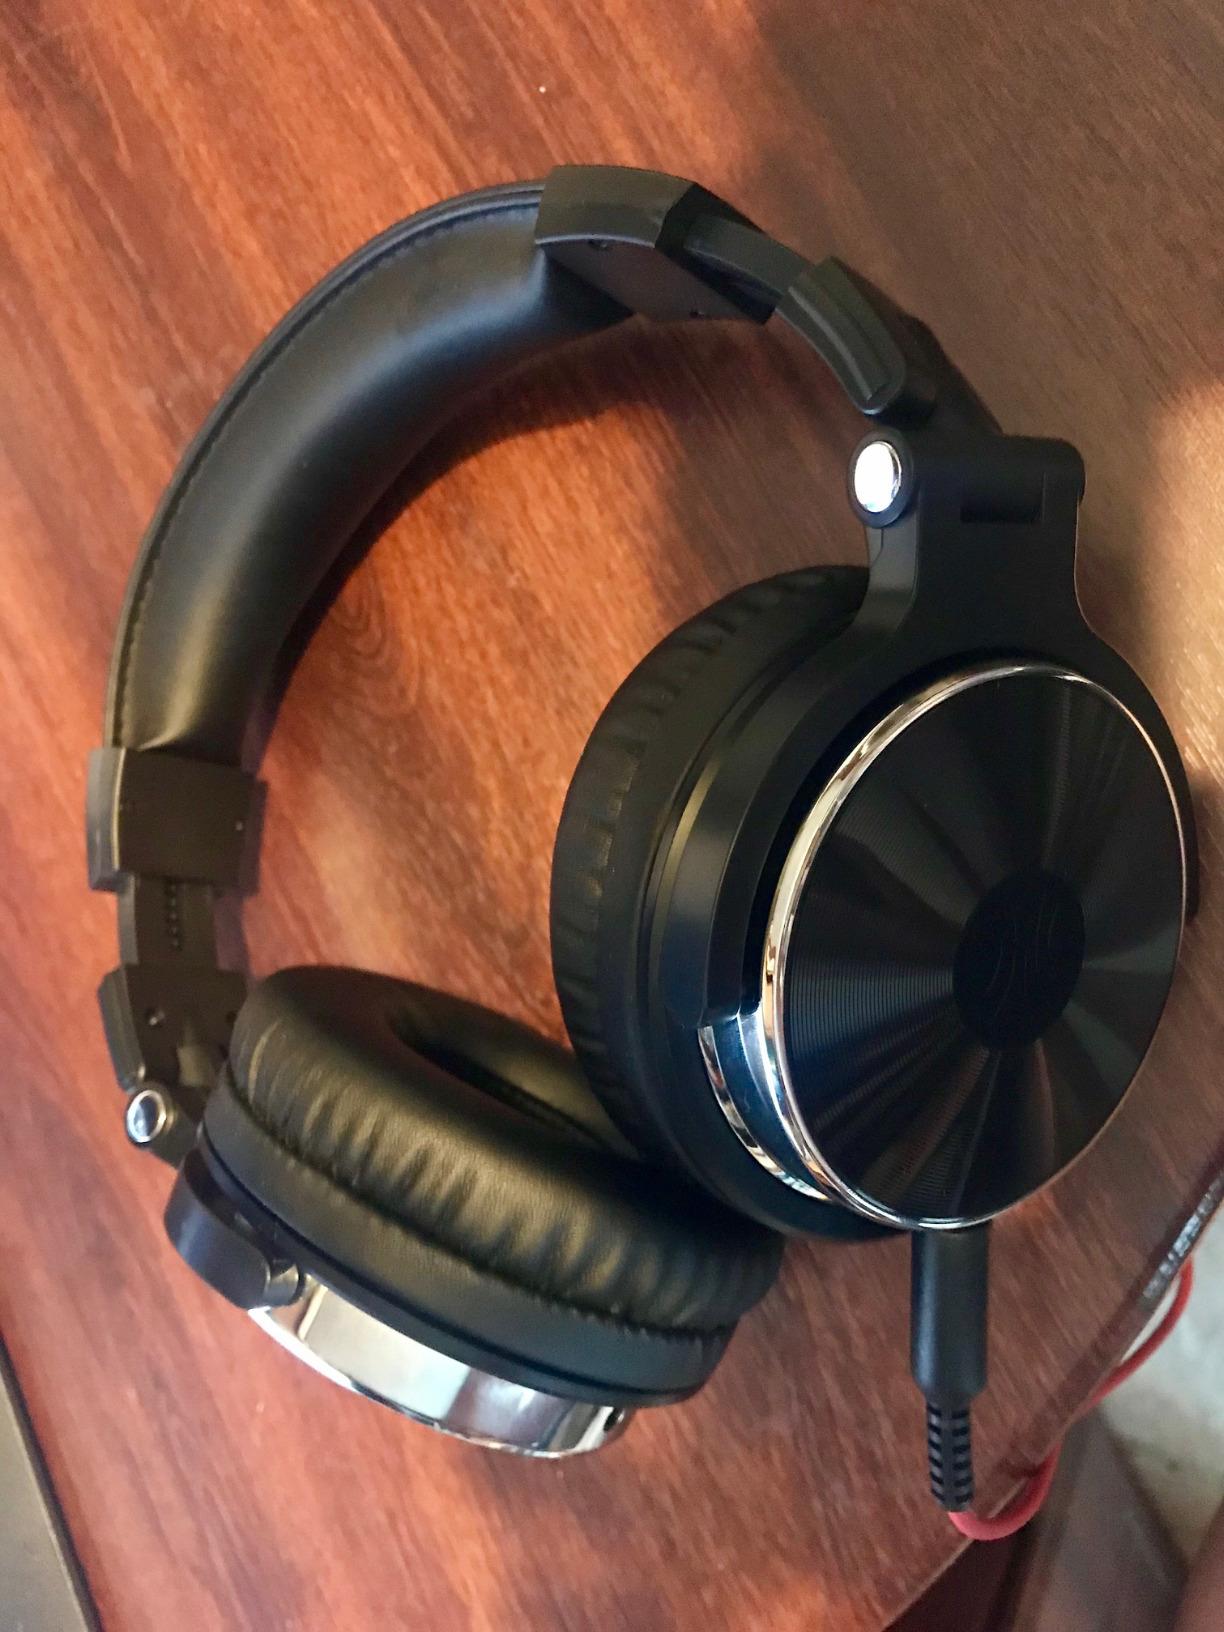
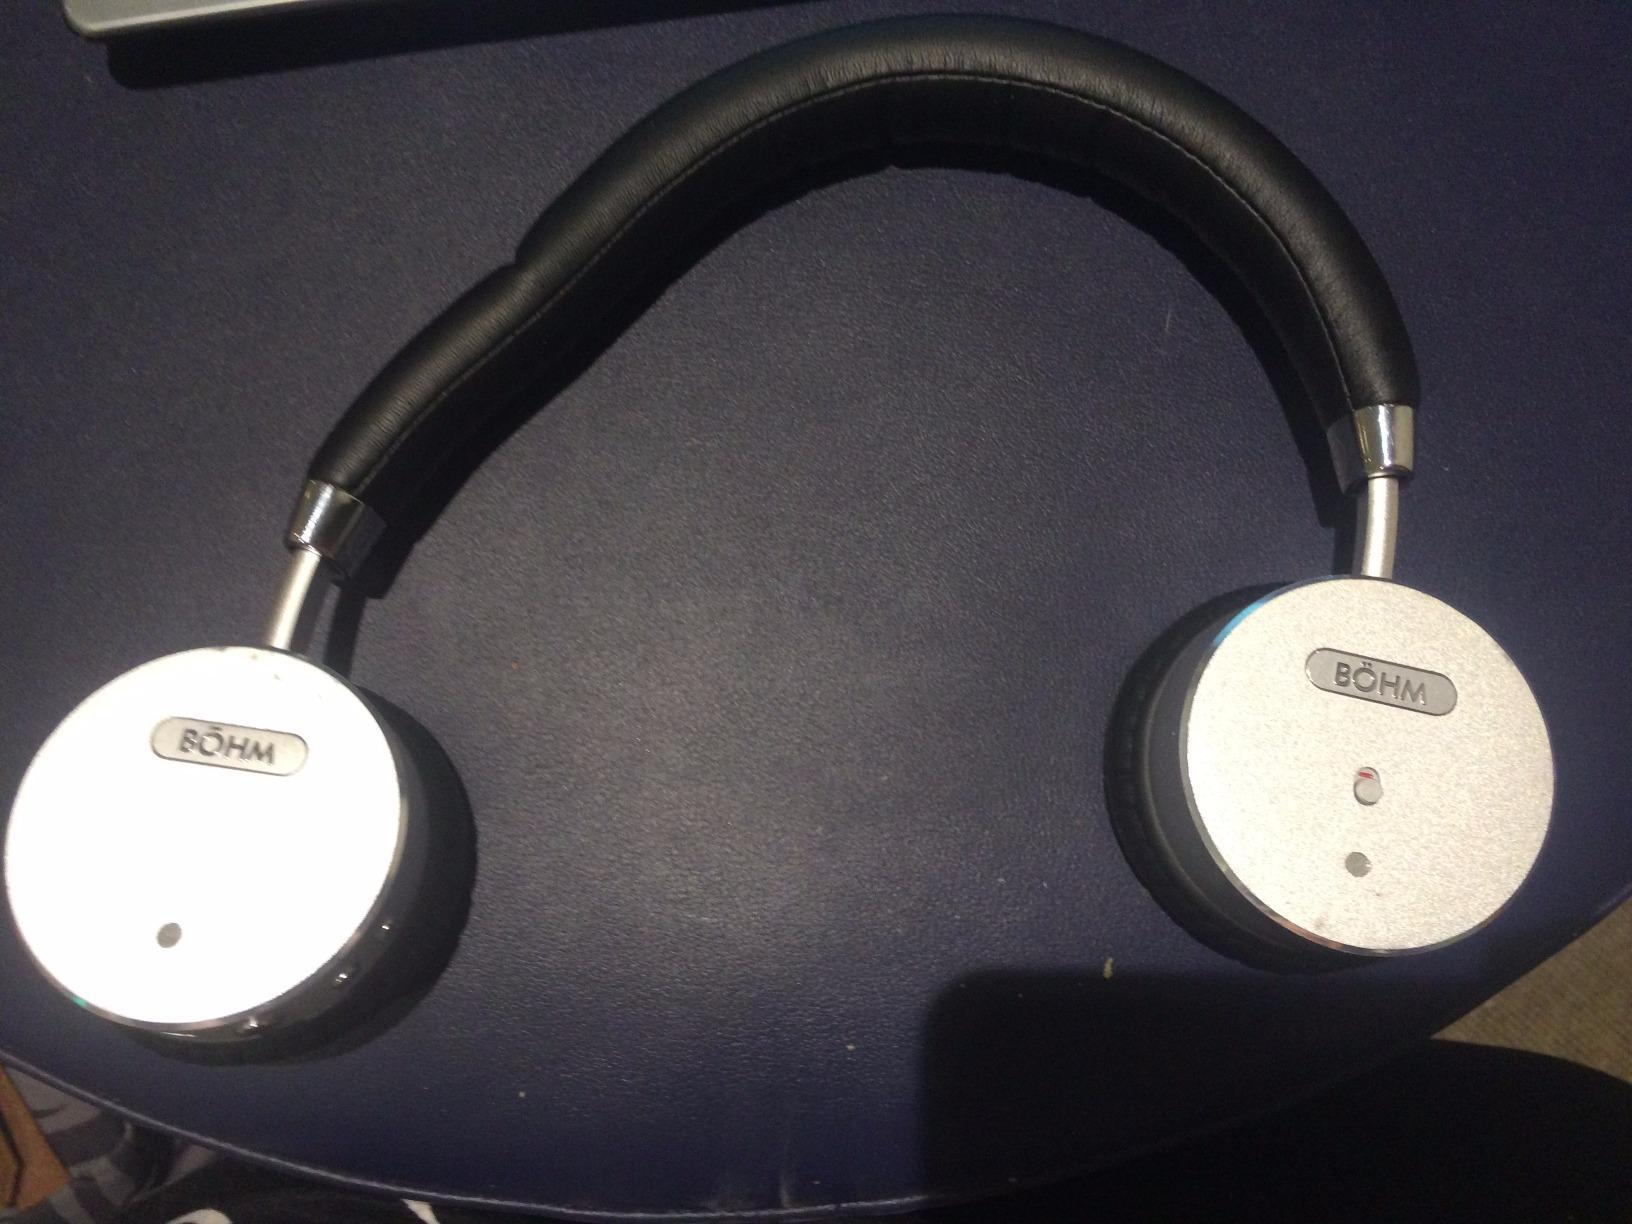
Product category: headphones
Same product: no